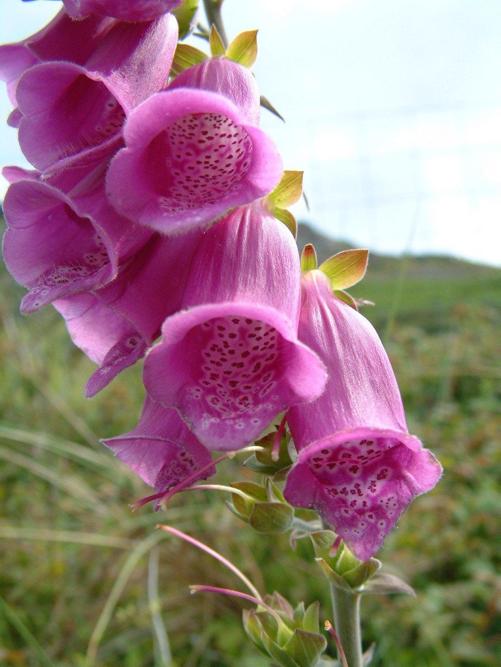
Label: foxglove